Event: Nepal Earthquake
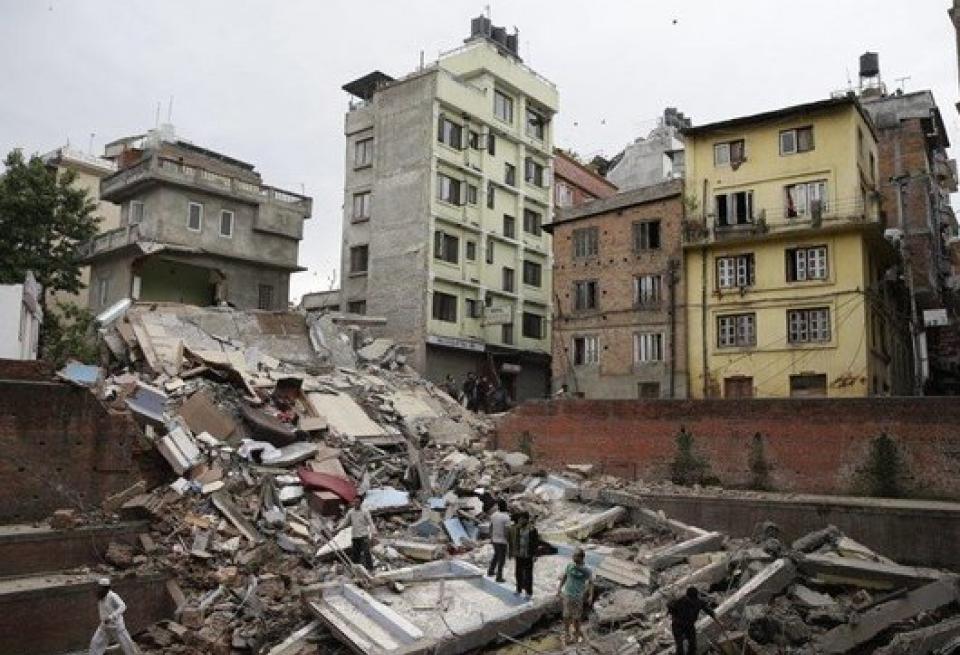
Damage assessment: damage